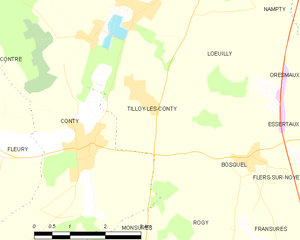
Carte des communes françaises Tilloy-lès-Conty